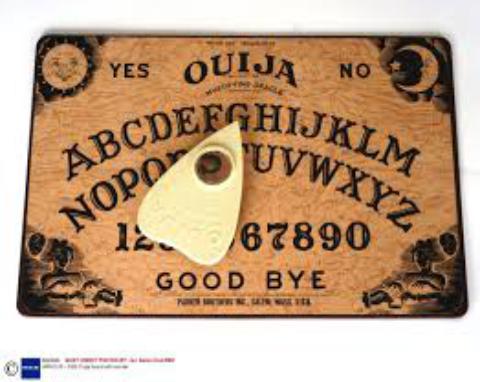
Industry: Leisure